Armande Béjart

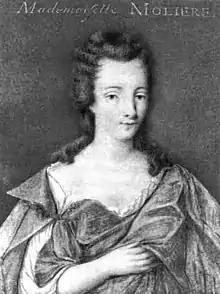
Armande Béjart

Armande-Grésinde-Claire-Élisabeth Béjart (1645 – 30 November 1700) was a French stage actress, also known under her stage name Mademoiselle Molière. She was married to Molière, and was one of the most famous actresses in the 17th-century.